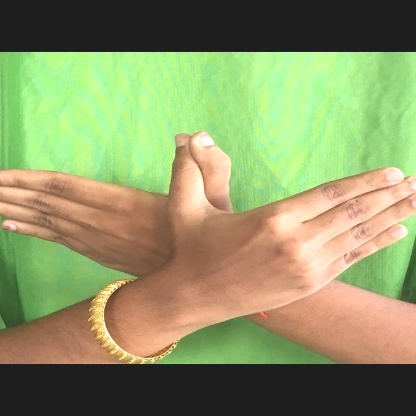
Mudra: Garuda